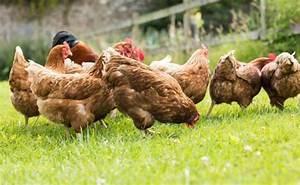
chicken